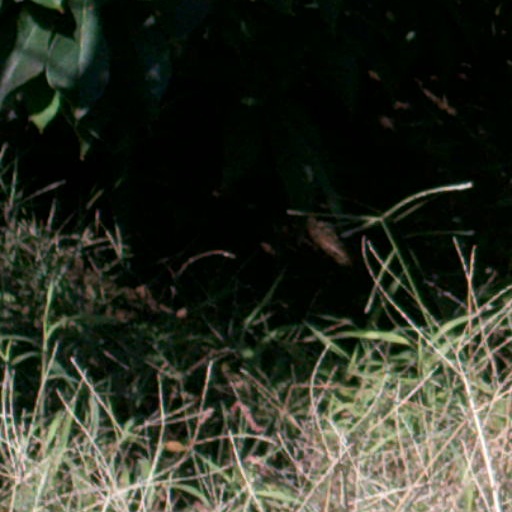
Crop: cassava